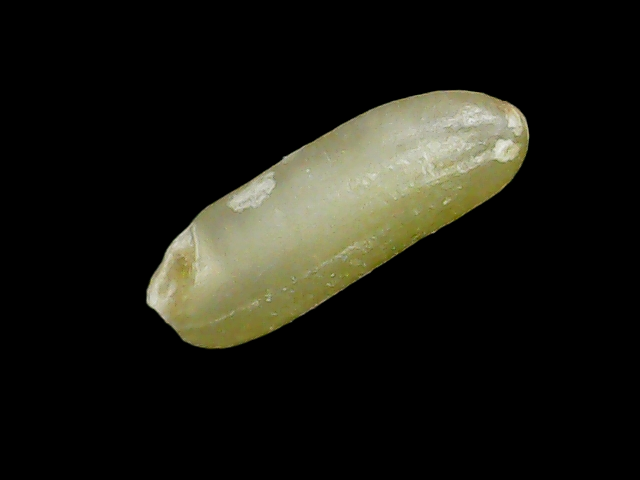
Rice variety: Binadhan26